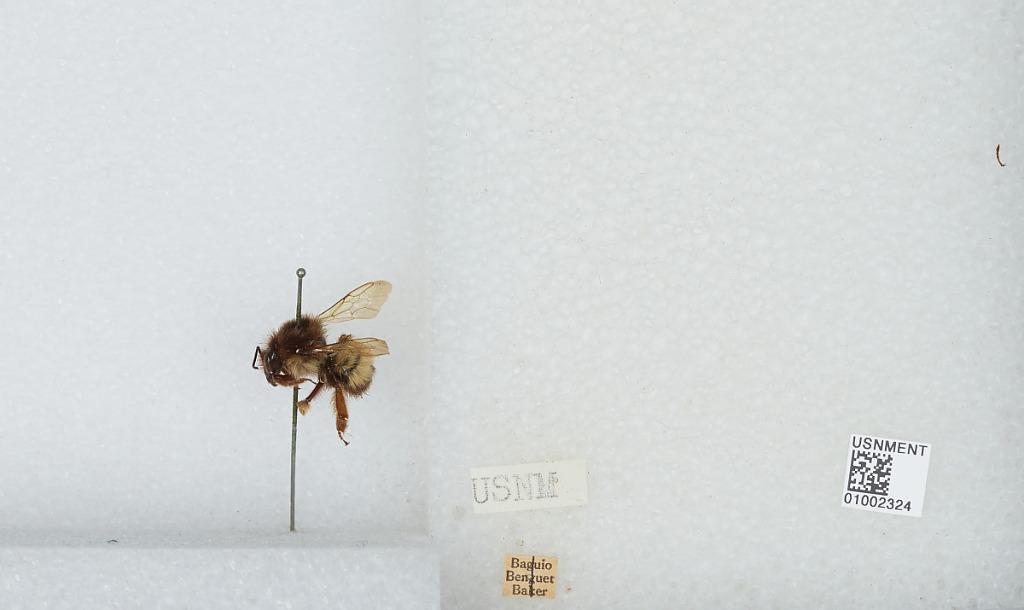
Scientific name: Bombus (Pyrobombus) flavescens Smith
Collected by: Baker
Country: Philippines
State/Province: Benguet
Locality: Baguio
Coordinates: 16.42, 120.6